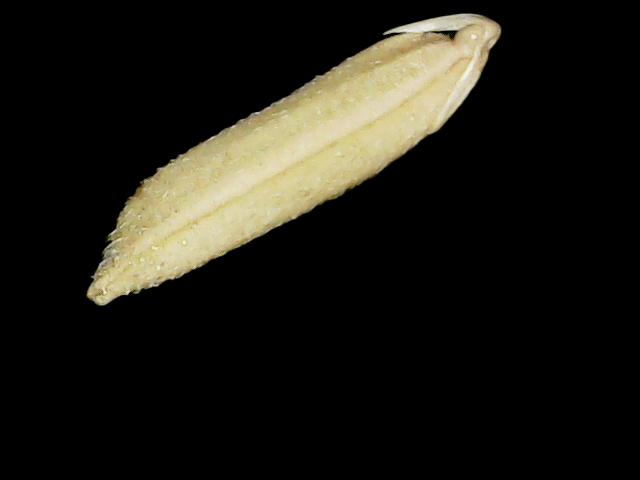
Rice variety: Binadhan19